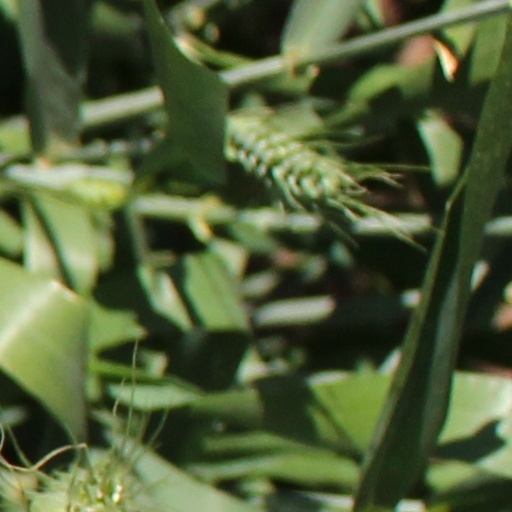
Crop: wheat